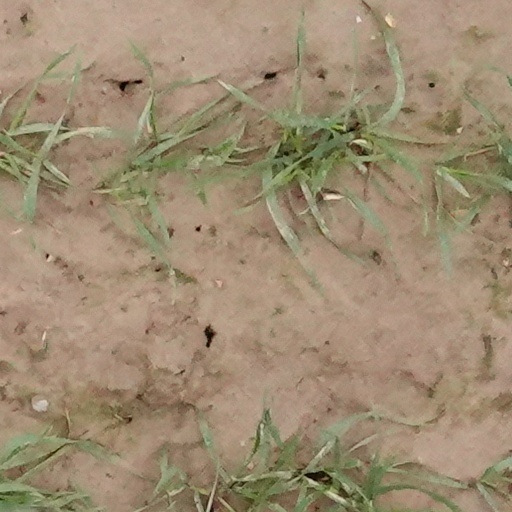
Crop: wheat